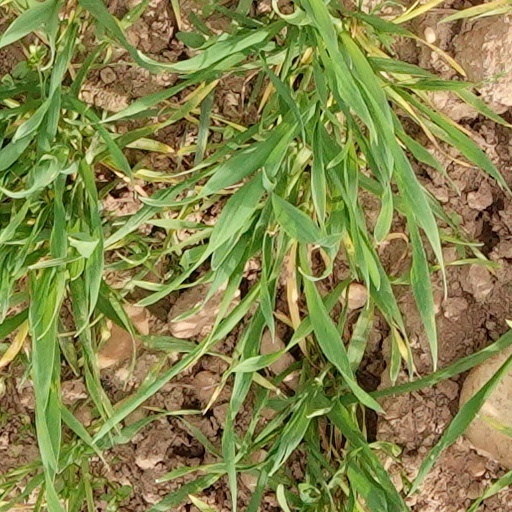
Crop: wheat